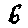
Label: 6